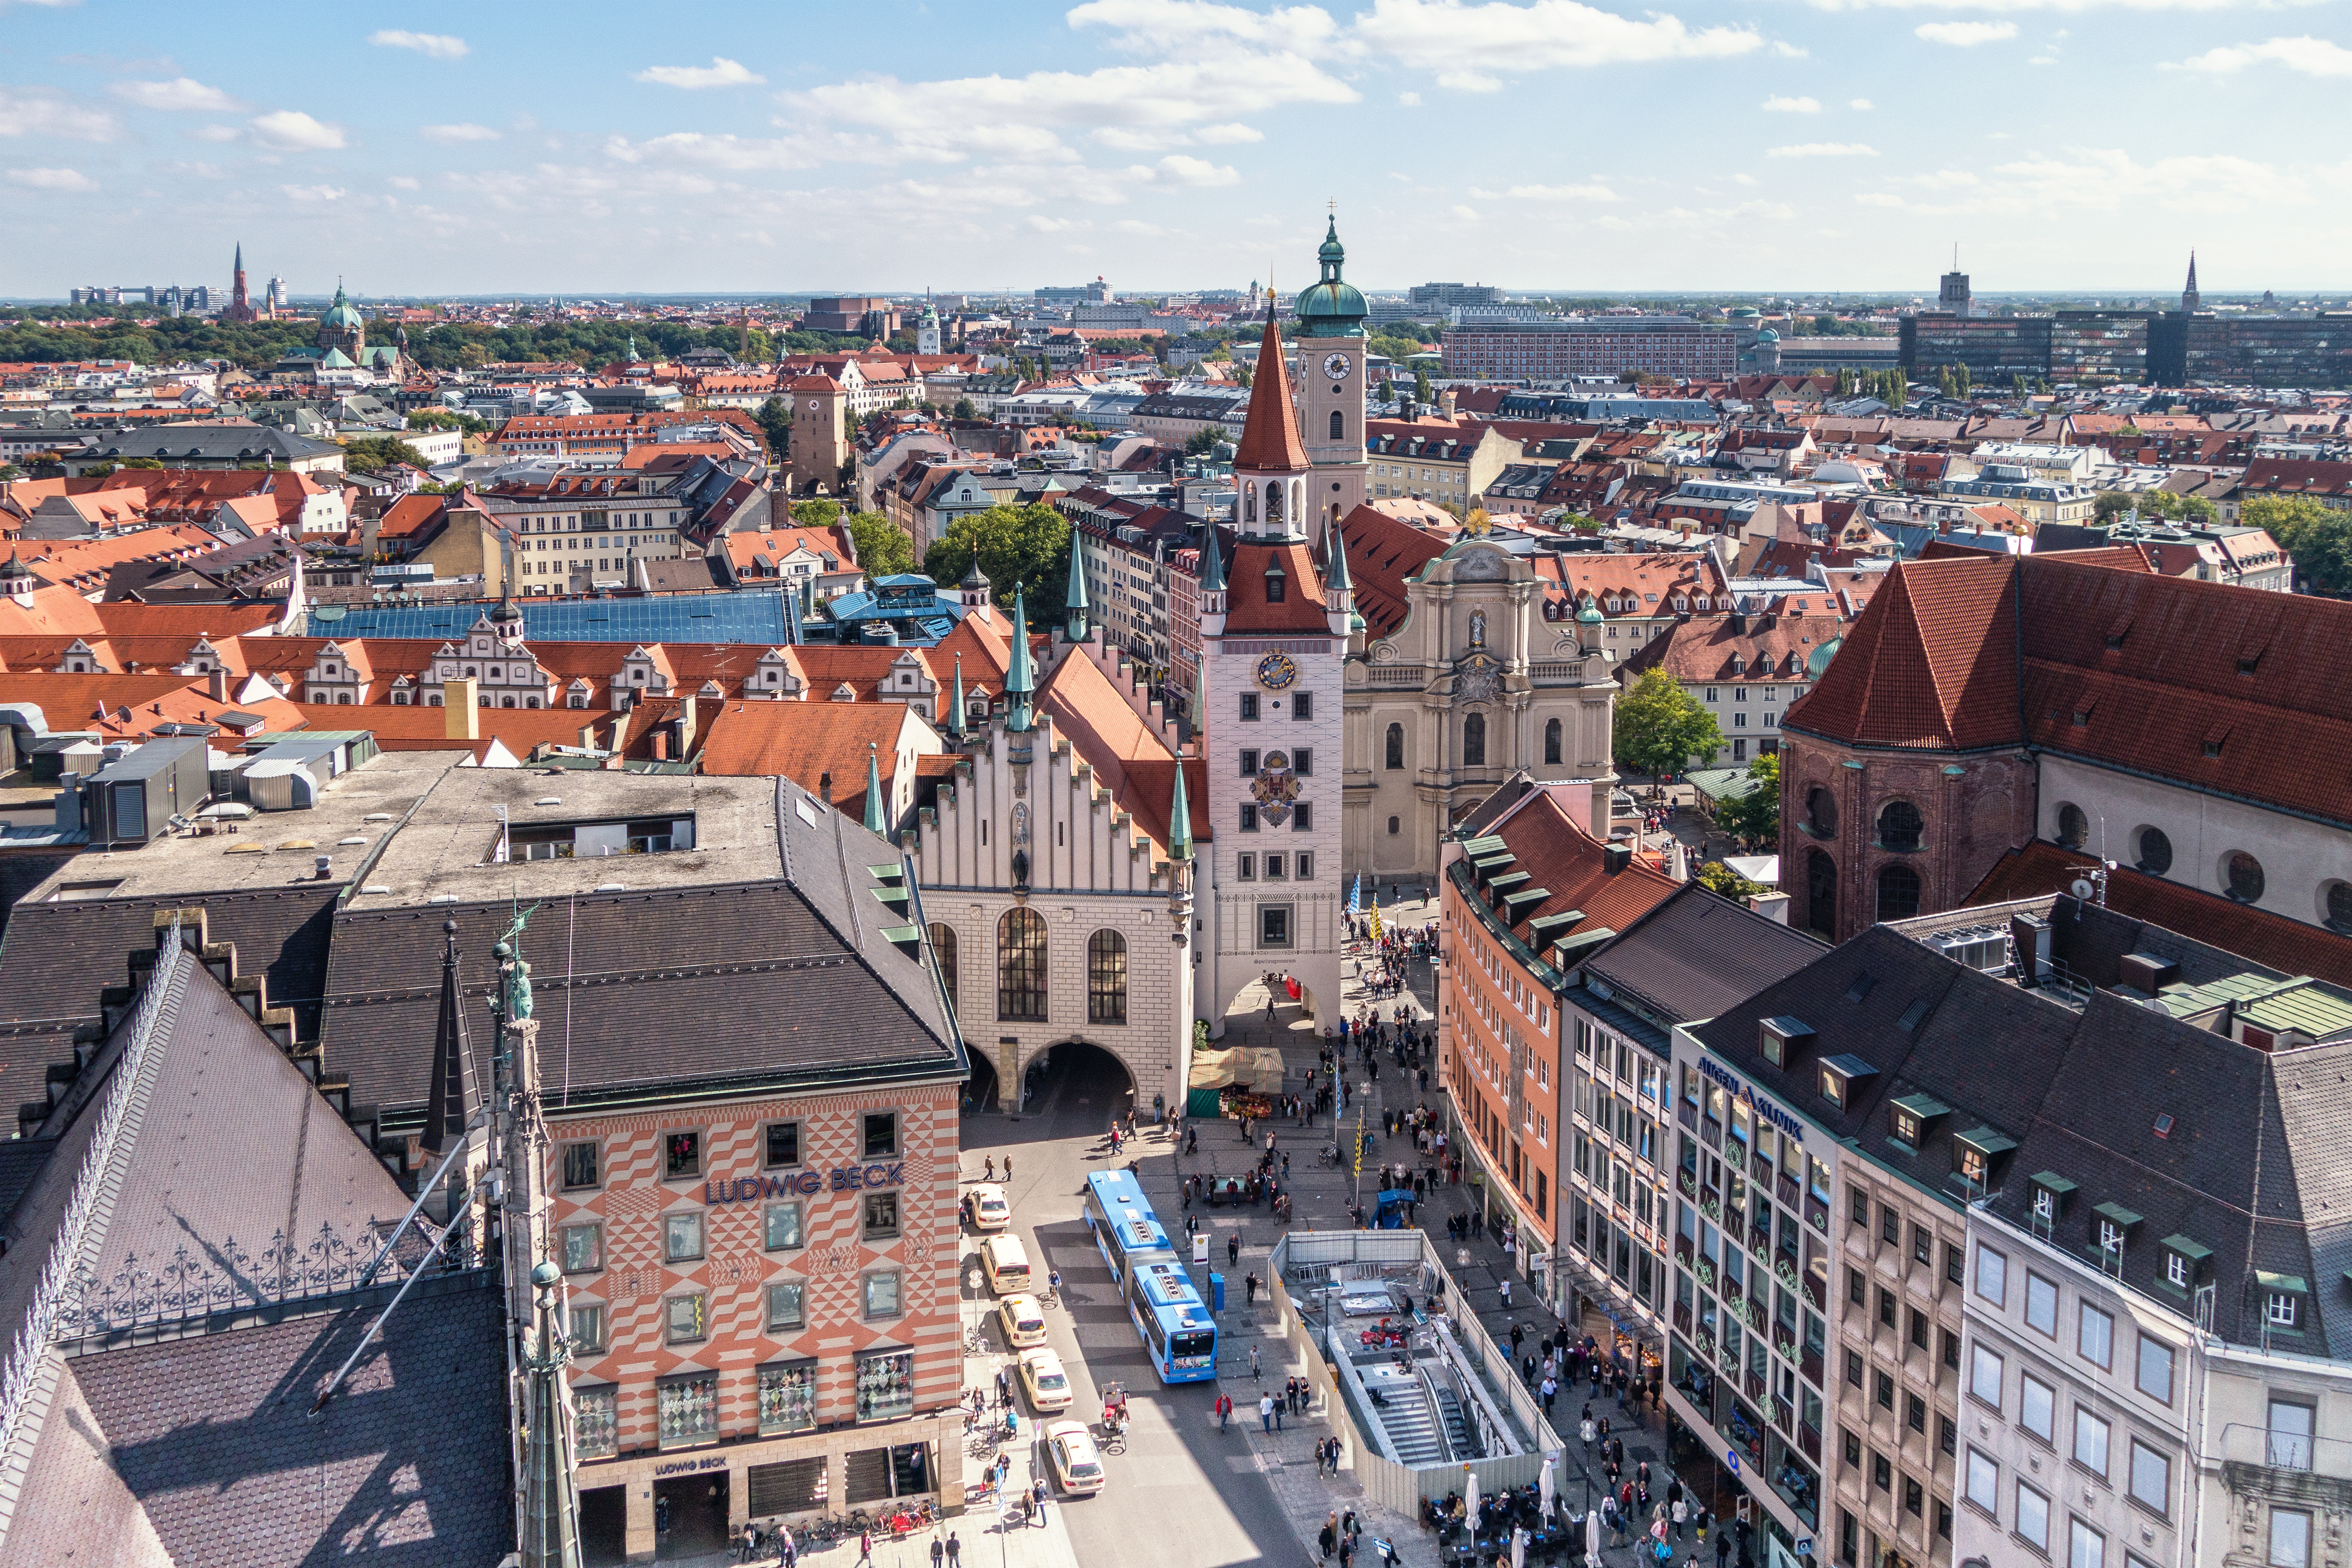
architecture, skyline, town, clock, building, city, skyscraper, cityscape, panorama, downtown, landmark, church, shopping, tourism, tower block, clock tower, relaxing, places of interest, steeple, center, town square, bavaria, historically, munich, marienplatz, metropolis, cities, neighbourhood, town hall, bird's eye view, pedestrian zone, aerial photography, virgin mary, marian column, toy museum, urban area, residential area, geographical feature, human settlement, metropolitan area